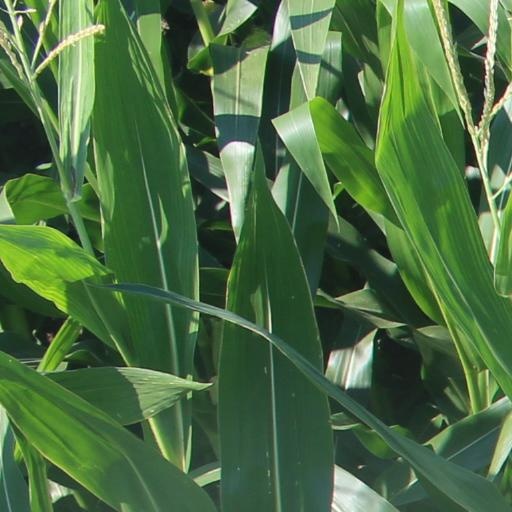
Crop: maize; corn